Jan Rune Grave

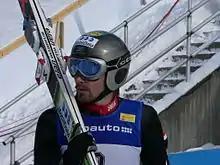
Jan Rune Grave in 2005

Jan Rune Grave (born May 8, 1977) is a Norwegian nordic combined skier who competed from 1998 to 2006. At the 2002 Winter Olympics in Salt Lake City, he finished fifth in the 4 x 5 km team event and 24th in the 15 km individual event.